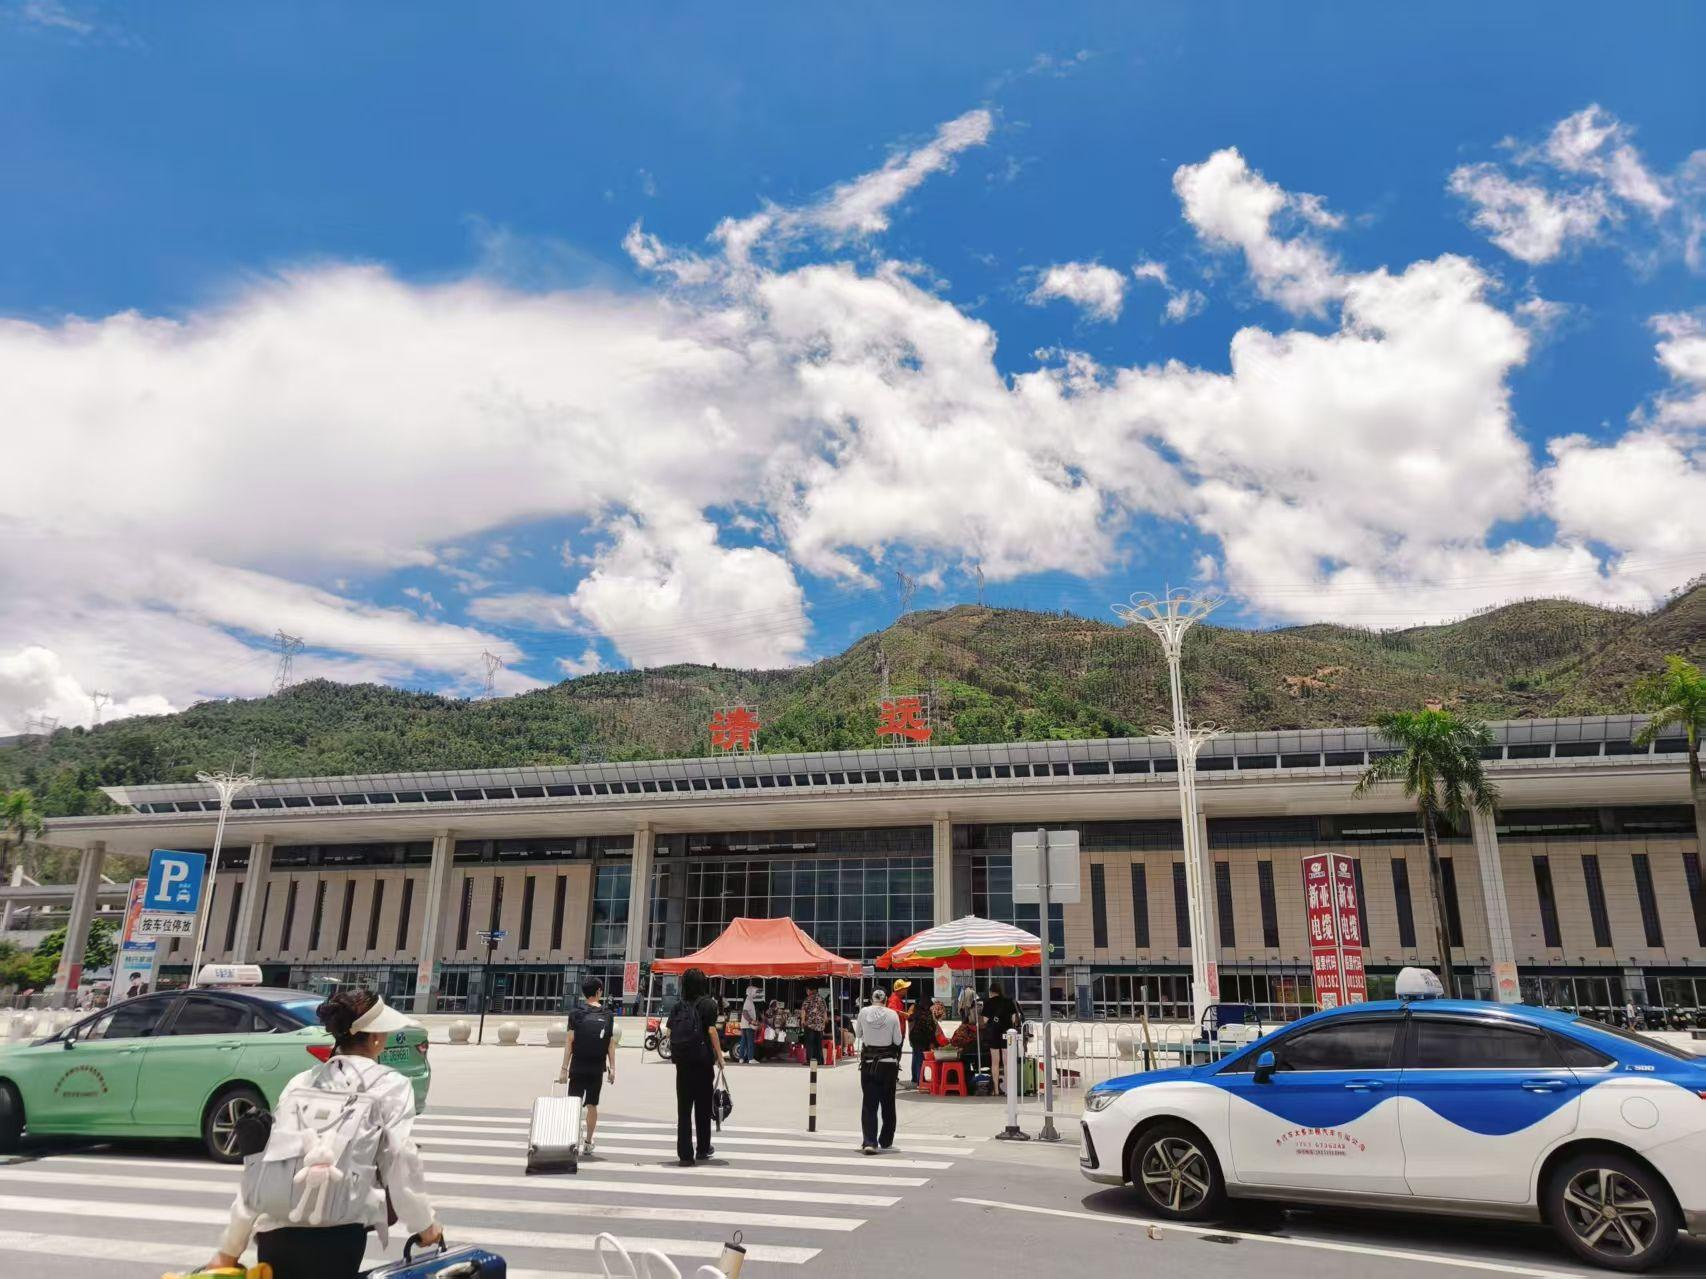
地标名称：清远站
所在城市：清远市·清城区